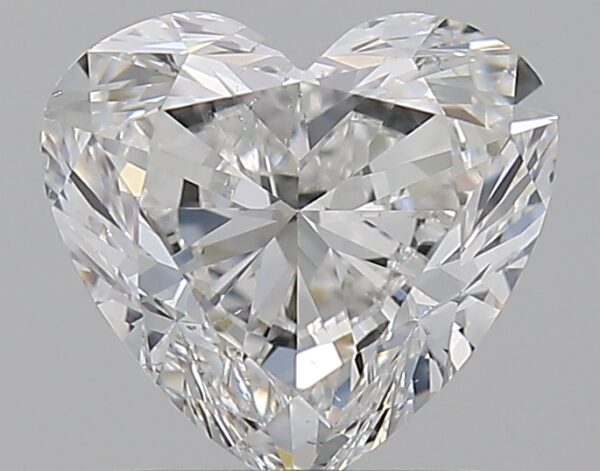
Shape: heart
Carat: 1.2
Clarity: VS2
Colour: F
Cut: VG
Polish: EX
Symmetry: EX
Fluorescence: ST
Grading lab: GIA
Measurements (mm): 6.62 x 7.16 x 4.02